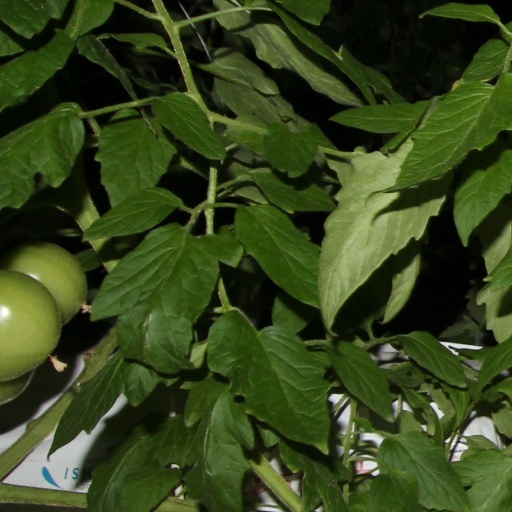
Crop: tomato